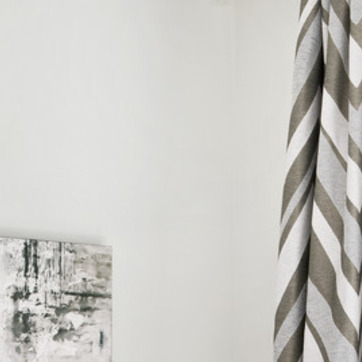
Material: painted